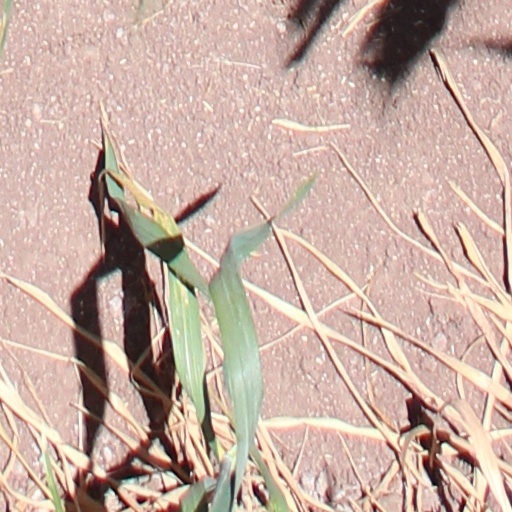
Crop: wheat